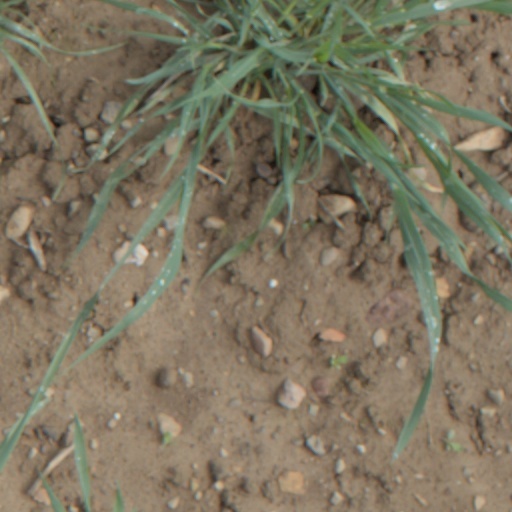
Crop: wheat